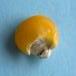
Maize quality: Bad